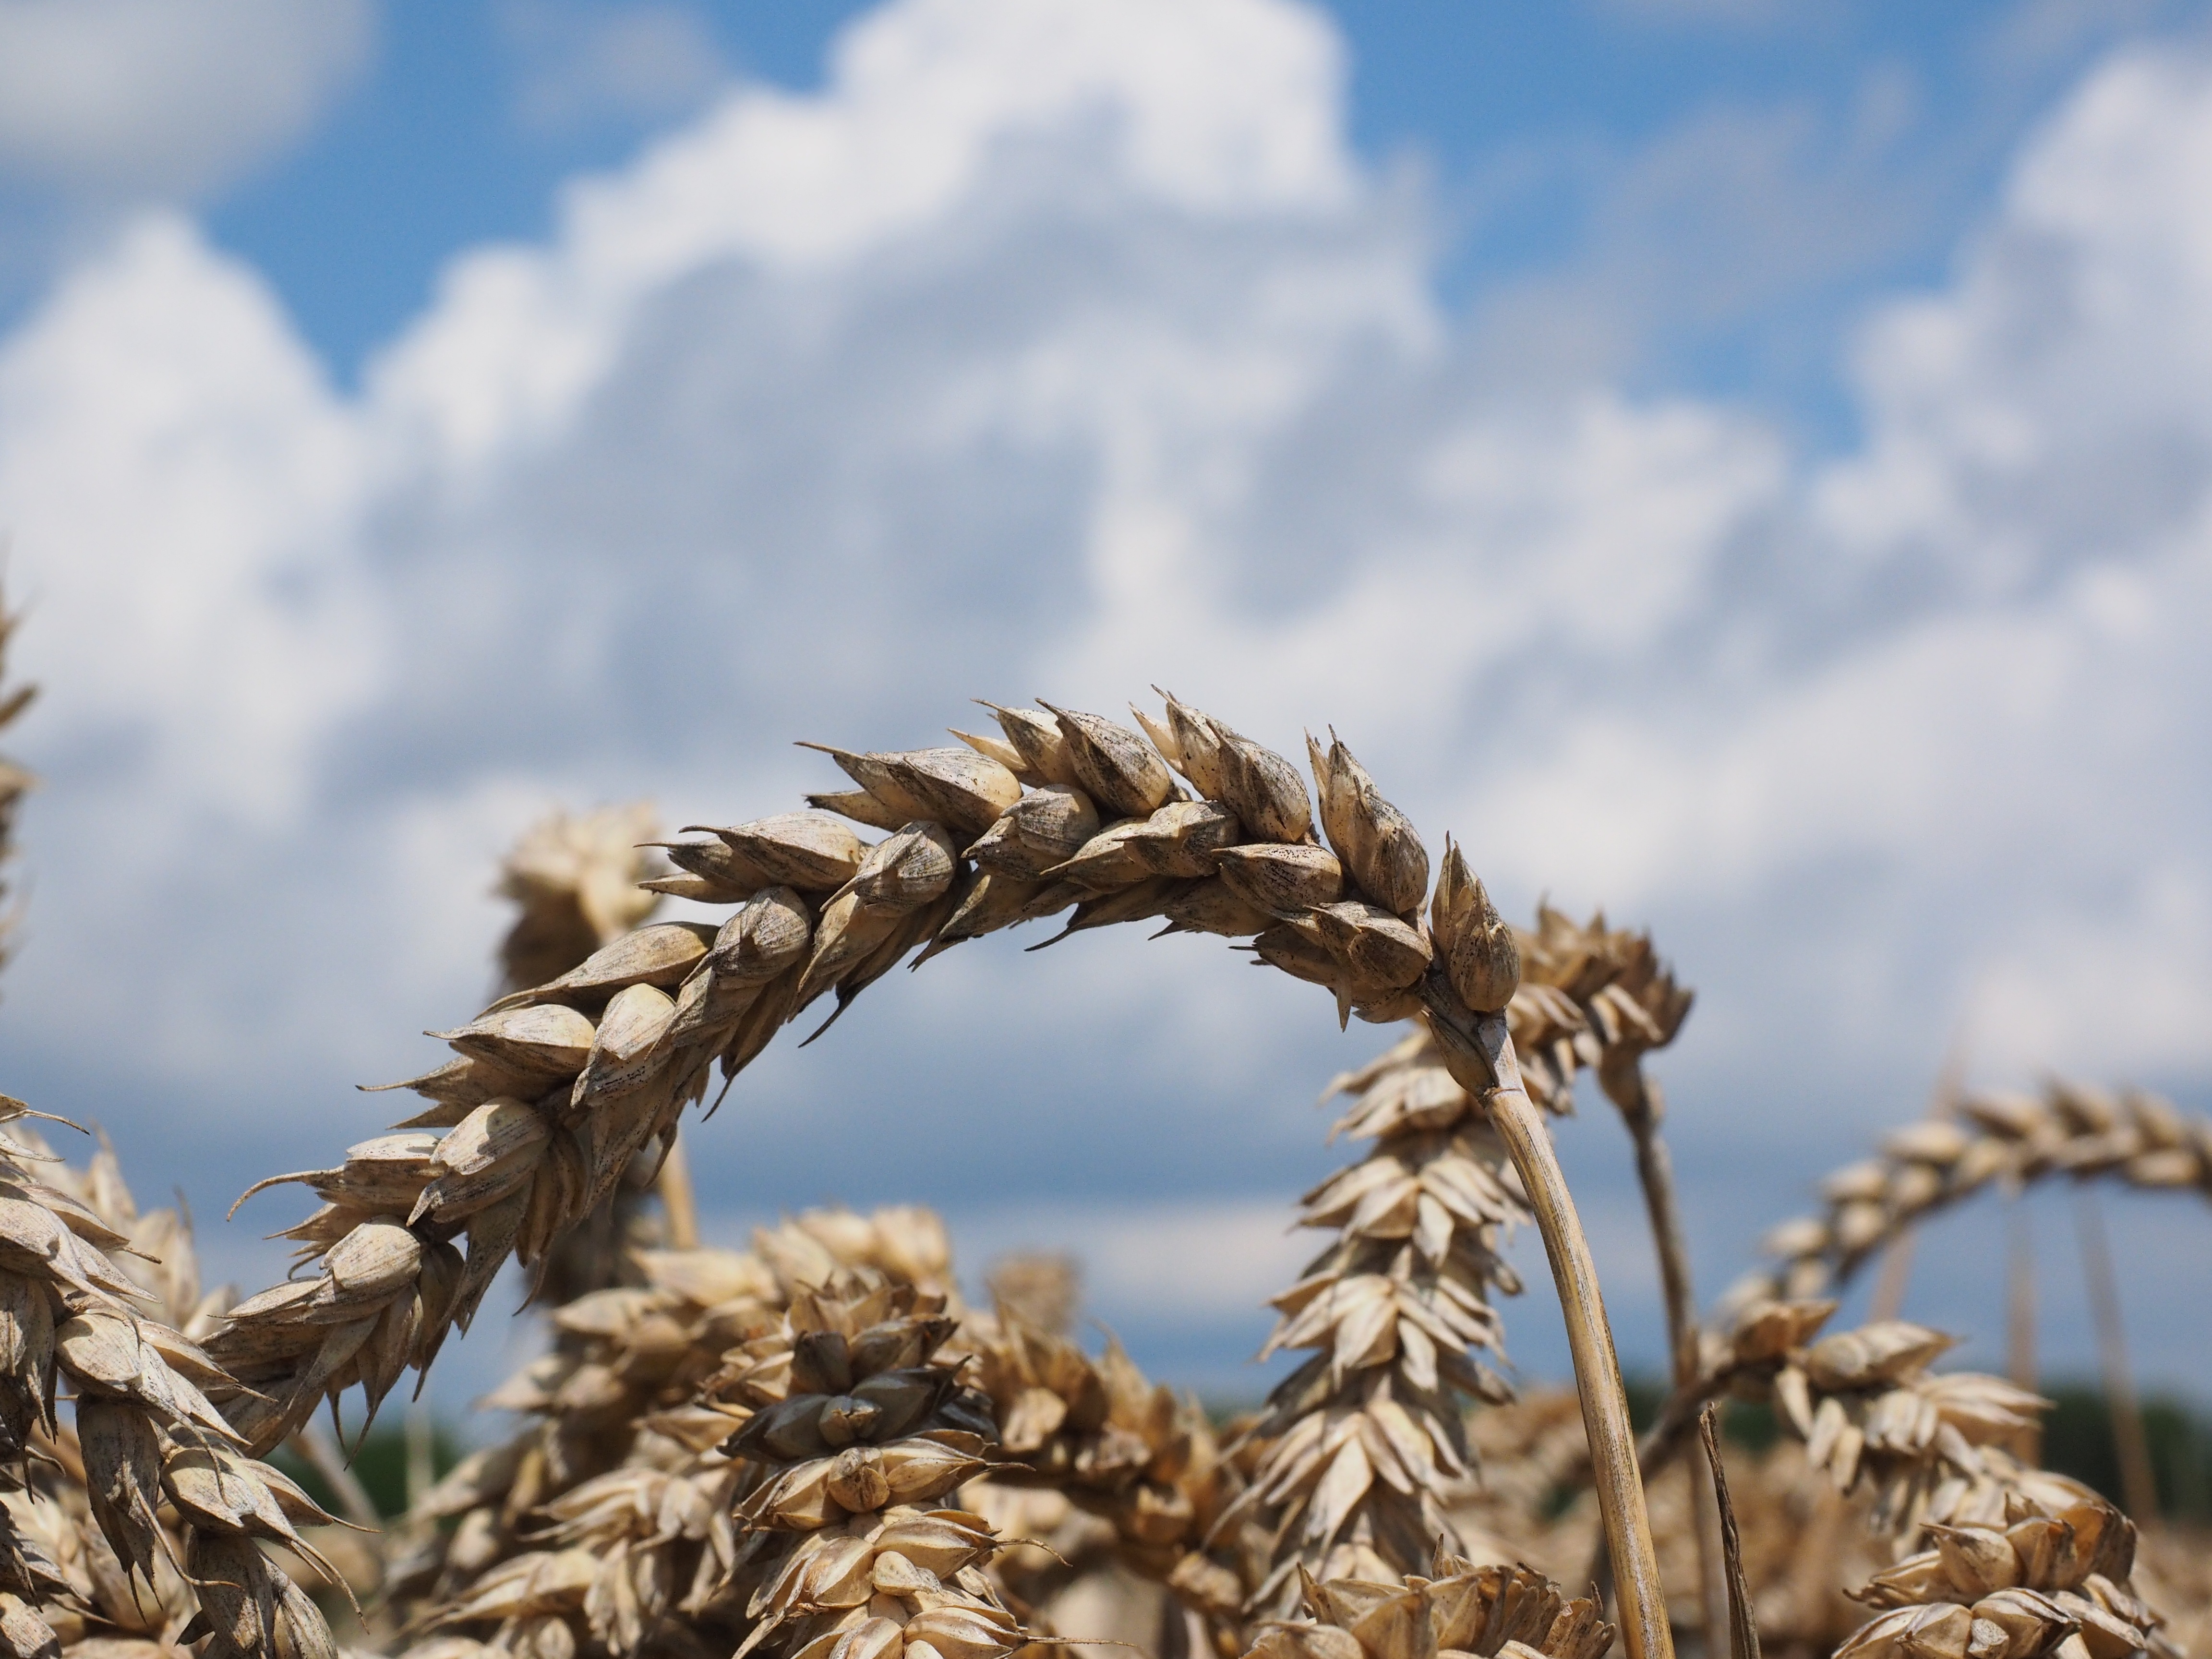
nature, grass, branch, cloud, plant, sky, field, wheat, grain, sunlight, flower, wind, land, summer, ripe, rural, food, golden, harvest, crop, ear, yellow, agriculture, eat, season, spike, agricultural, cultivation, wheat field, clouds, straw, cornfield, cereals, poaceae, triticum, arable, corn ear, flowering plant, halm, ear of corn, triticum aestivum, grass family, land plant